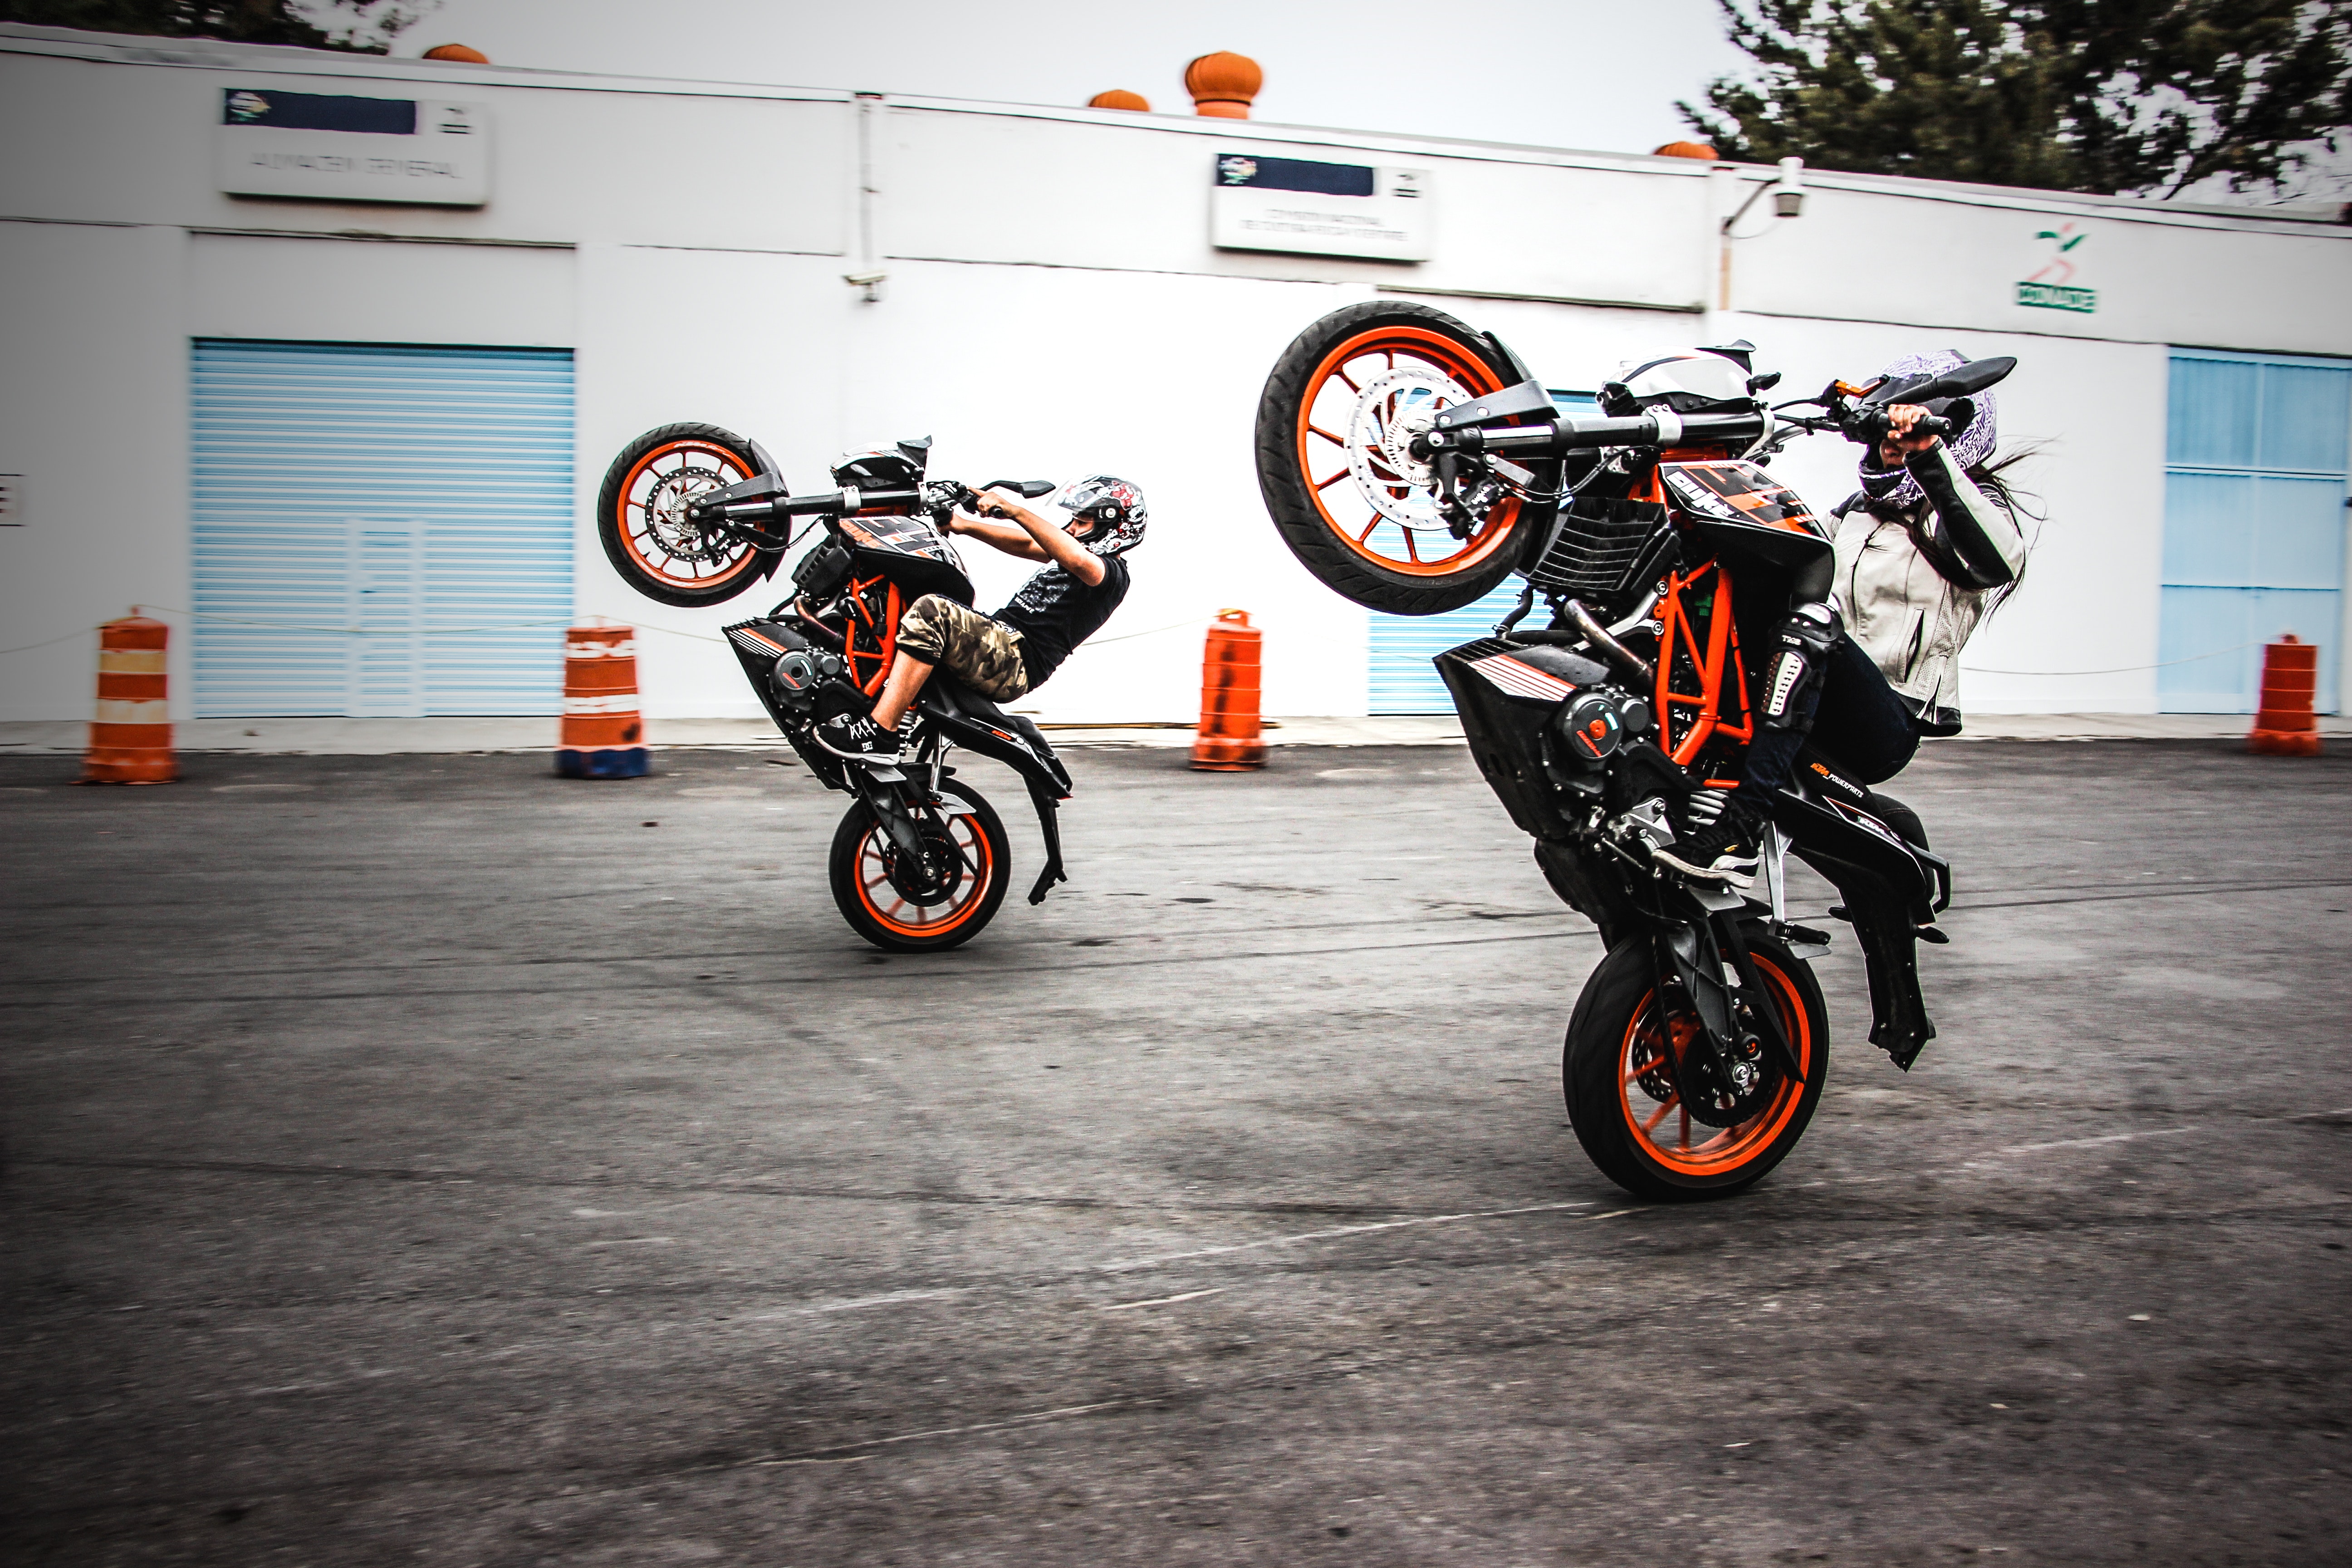
motorcycle, stunt, stunt performer, motorcycling, vehicle, wheel, motor vehicle, automotive wheel system, automotive design, car, racing, automotive tire, extreme sport, supermoto